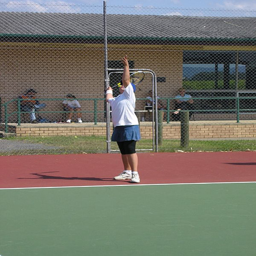
A young lady standing on top of a tennis court.
A tennis player preparing to serve the tennis ball.
A woman preparing to play tennis on a tennis court.
The is on the tennis court playing a game of tennis.
A person extends one hand and holds a tennis racquet in the other.